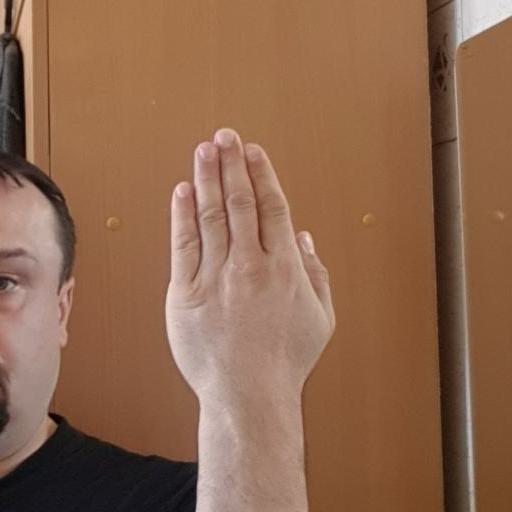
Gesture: stop_inverted